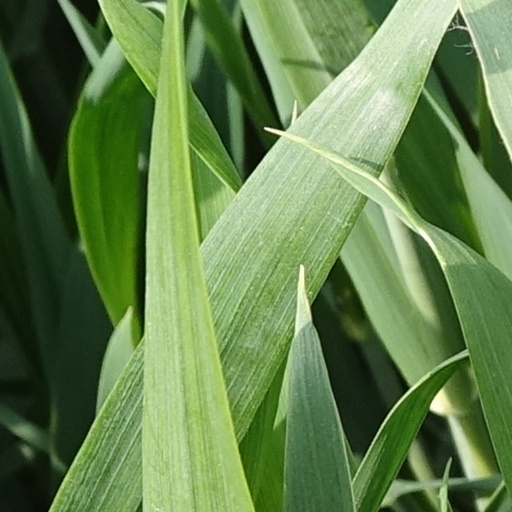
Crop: wheat